Agnes of Durazzo

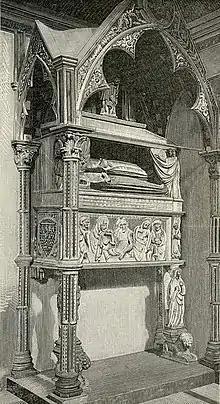
Tomb of Agnes and Clementia, church of St. Chiara in Naples.

Agnes of Durazzo (1345 – 10 February 1383) was the wife of James of Baux, titular Latin Emperor of Constantinople. She was the last woman to claim the title of empress of the Latin Empire.